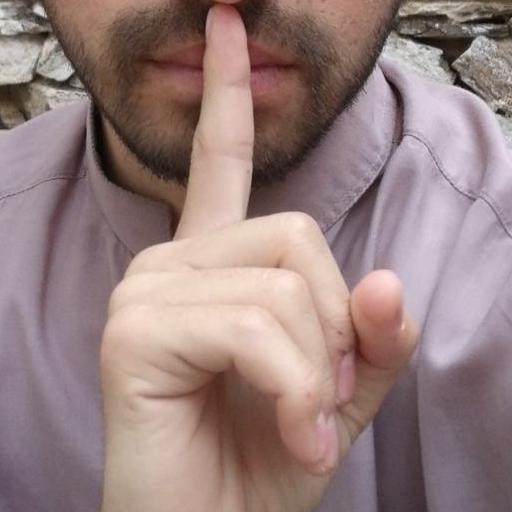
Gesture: mute